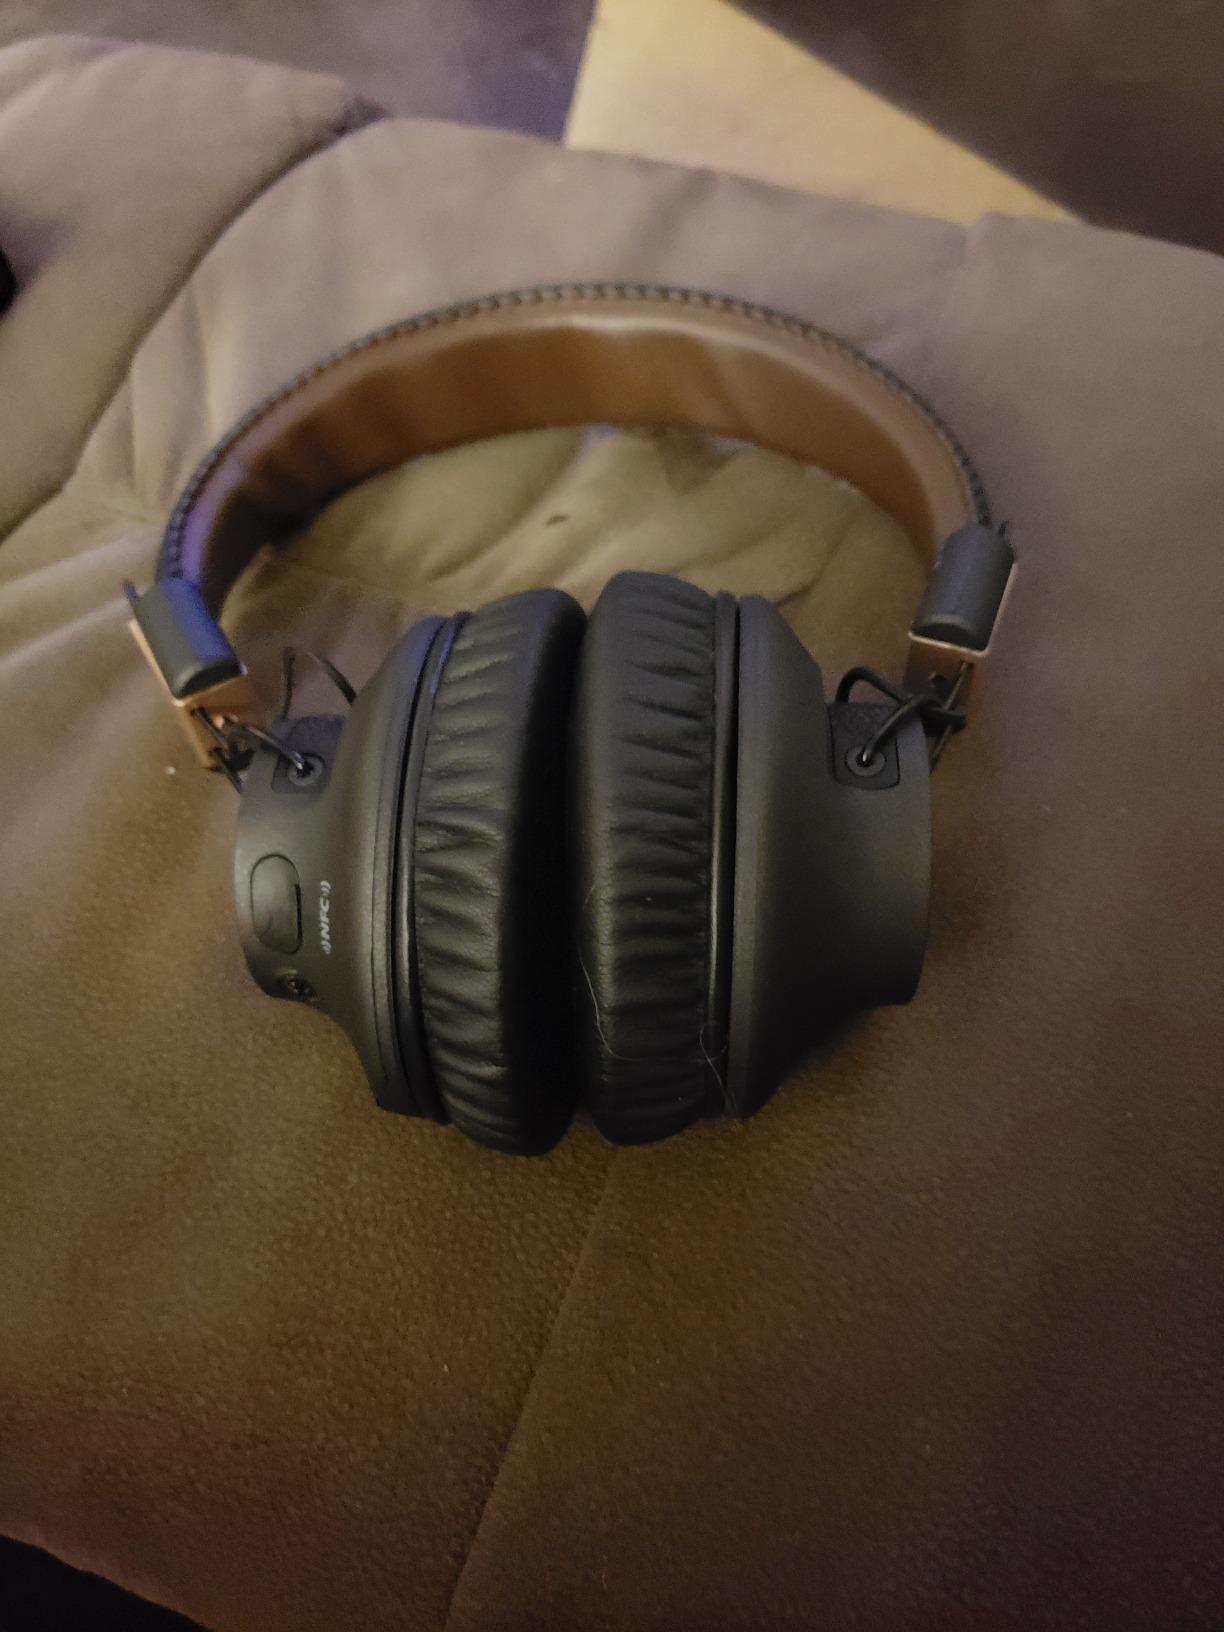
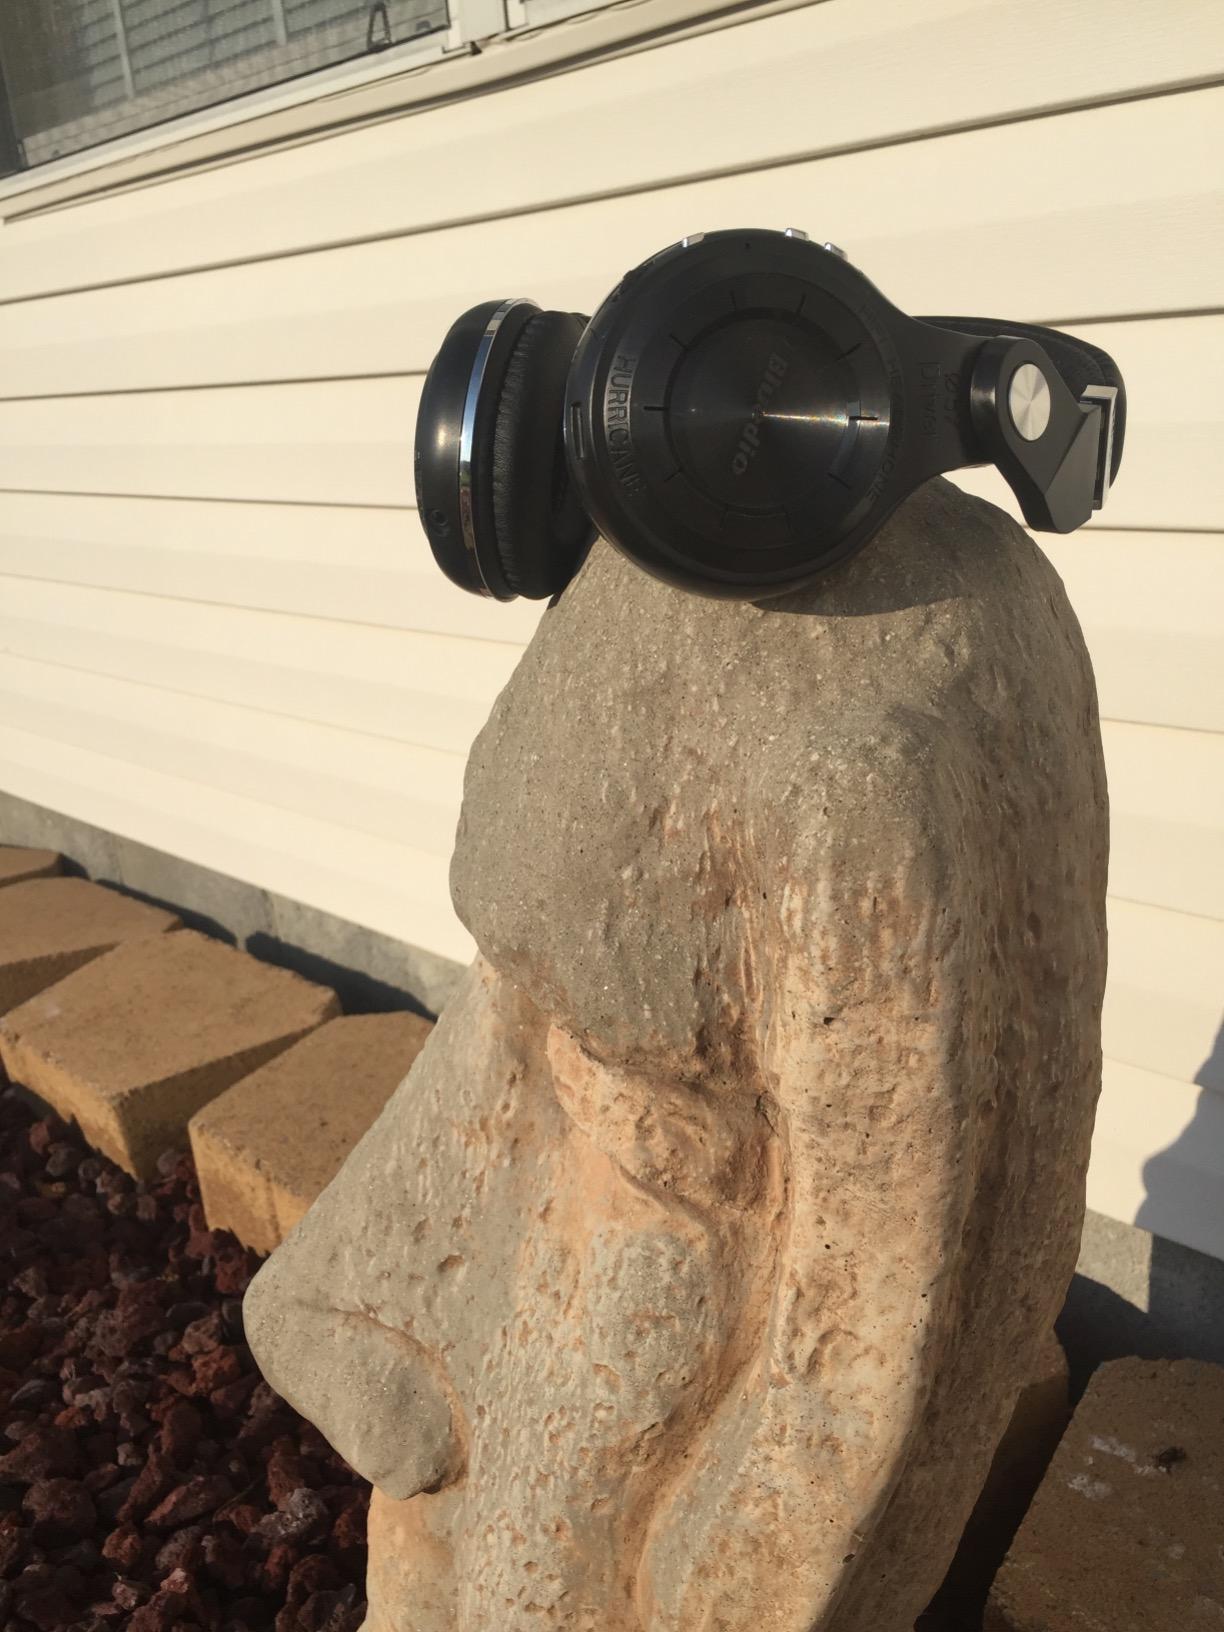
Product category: headphones
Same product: no